John McCain

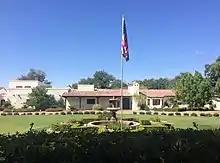
The residence of John and Cindy McCain in Phoenix, Arizona

McCain decided to leave the Navy. It was doubtful whether he would ever be promoted to the rank of full admiral, as he had poor annual physicals and had not been given a major sea command. His chances of being promoted to rear admiral were better, but he declined that prospect, as he had already made plans to run for Congress and said he could "do more good there."